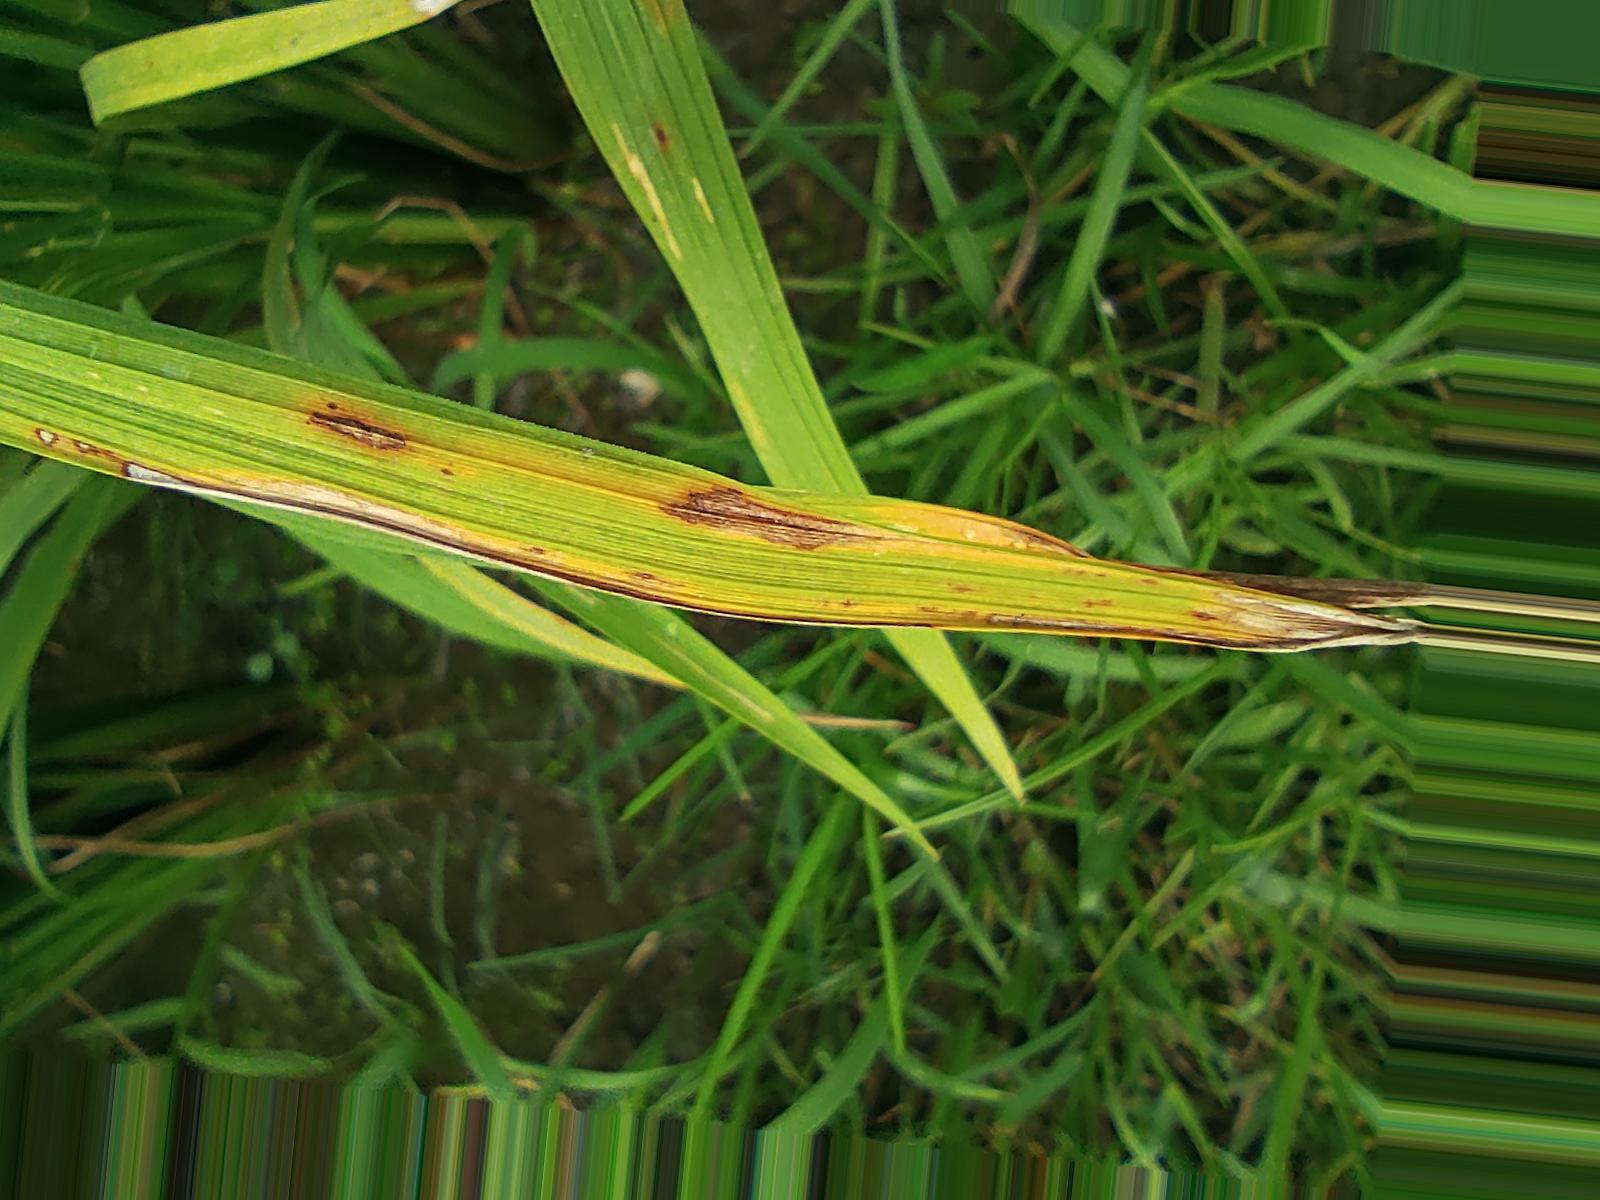
Nhãn: Bệnh Gạch Nâu ( Narrow Brown Spot )